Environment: real
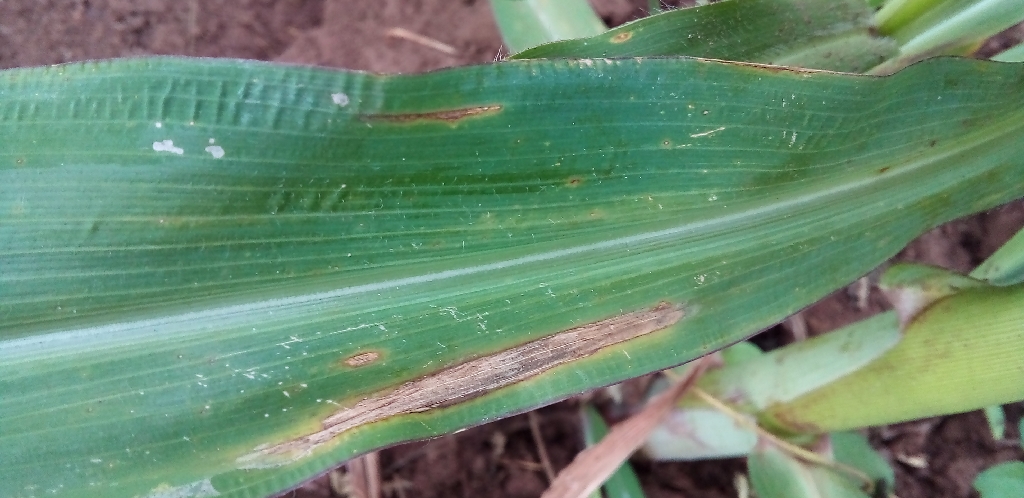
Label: northern_corn_leaf_blight